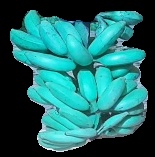
Variety: elakki-bale
Grade: grade3